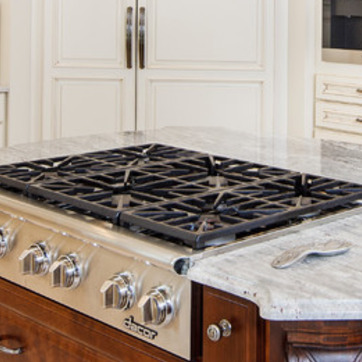
Material: metal